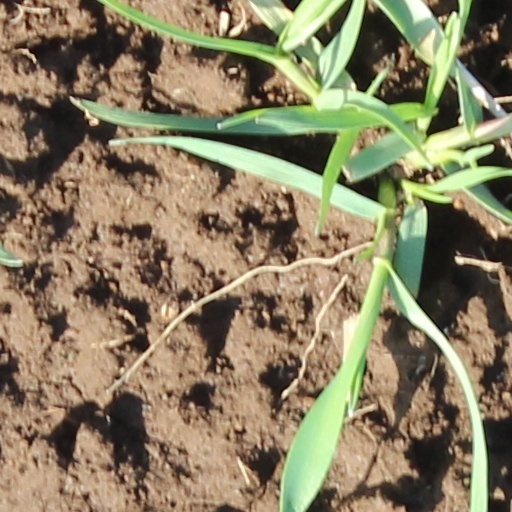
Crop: wheat